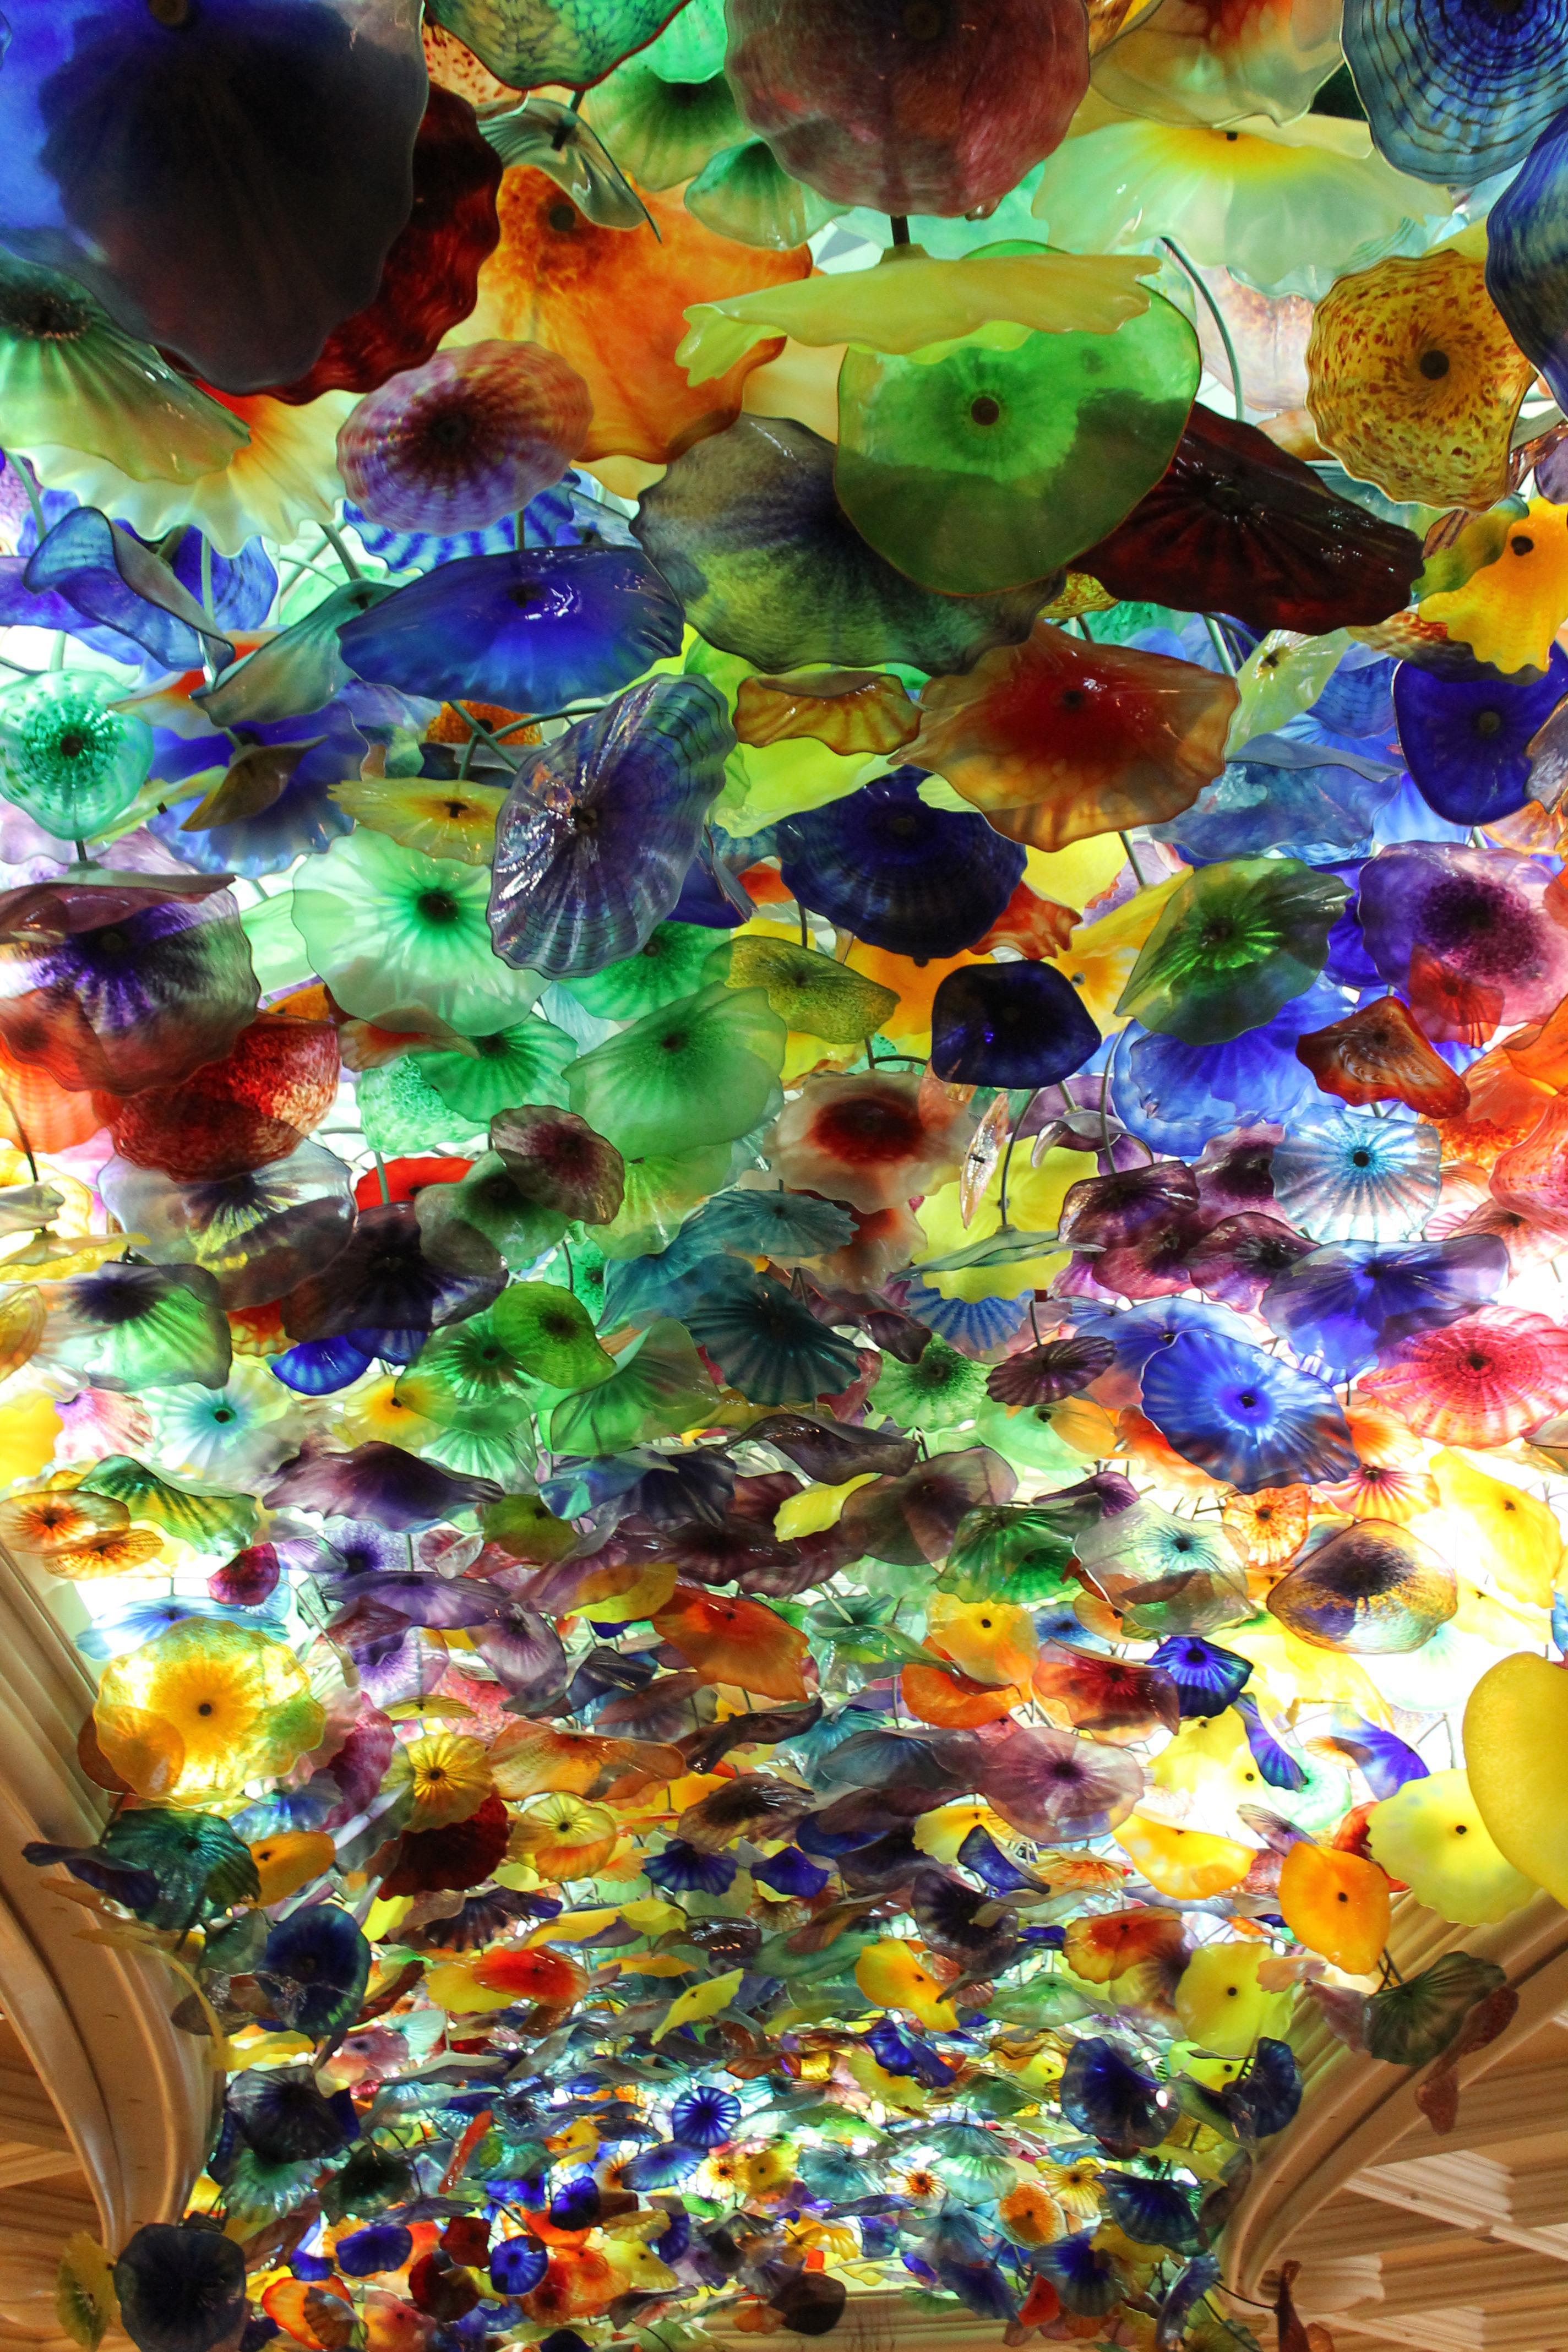
leaf, flower, glass, decoration, color, autumn, hanging, flora, material, painting, ornament, flowers, art, decorative, modern art, acrylic paint, psychedelic art